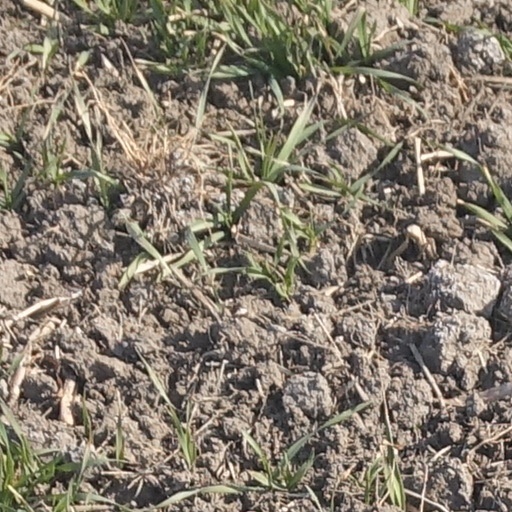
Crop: wheat